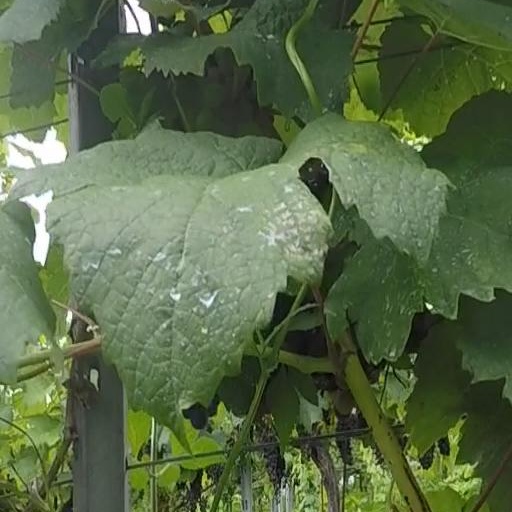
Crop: grape